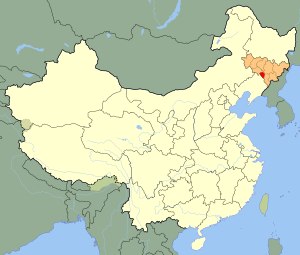
Liaoyuan
Liaoyuans beliggenhed i provinsen Jilin i Kina
Liaoyuan er en by på præfekturniveau i provinsen Jilin i det nordlige Kina. Præfekturet har et areal på 5.125 km² heraf 429 km² i byområdet, og en befolkning på 1.230.000 mennesker.